Ornithodoros coriaceus

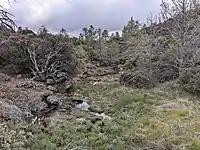

Free-roaming individuals of "O. coriaceus" are most often found near the bedding areas of deer, or in native habitats exposed to grazing by large numbers of cattle or horses.